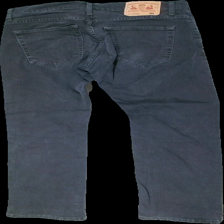
View: back
Type: Jeans
Category: Unisex
Brand: Not in the list
Brand text on label: Grant
Colors: Black
Material: Unknown
Cut: Regular
Size: 44
Smell: Minor
Damage: pulled threads
Price range: <50
Recommended usage: Export